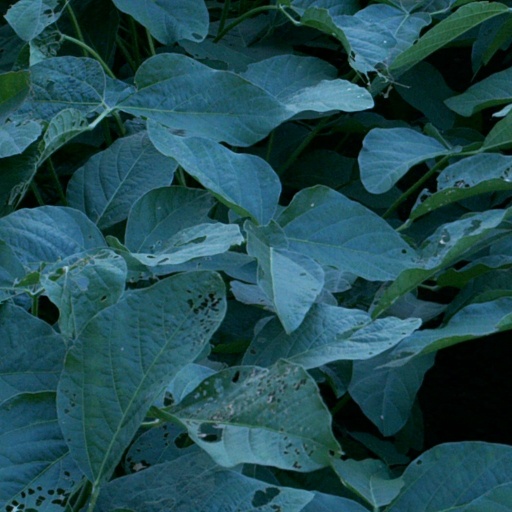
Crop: soybean